Matthew Bonnan

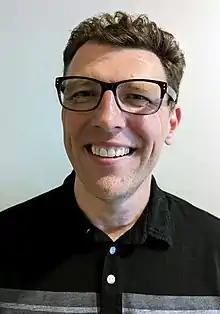
Matthew Bonnan in 2022

Matthew Bonnan is an American paleobiologist, a Professor of Biological Sciences at Stockton University, and as of 2021 a singer/songwriter. His research combines traditional descriptive and anatomical study with computer-aided morphometric analysis and modeling of vertebrate skeletons, and he is the co-discoverer of three new species of dinosaurs. He is the author of the book "The Bare Bones: An Unconventional Evolutionary History of the Skeleton", designed to introduce undergraduates and curious lay readers to the anatomy and evolution of the vertebrate skeleton. Bonnan has a music/art outreach project, Once Upon Deep Time, a pop/rock song cycle about the evolution of hearing and our connection to the tree of life.